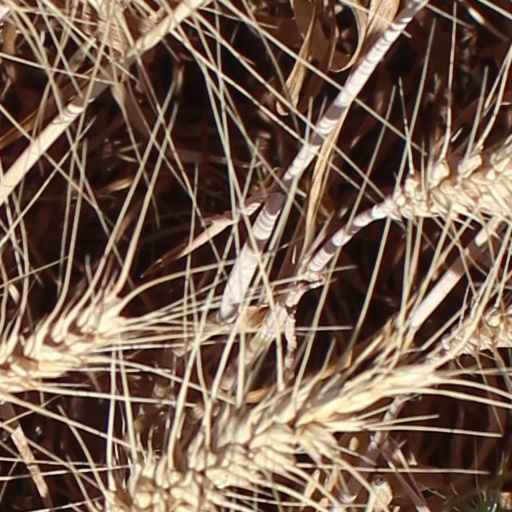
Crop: wheat